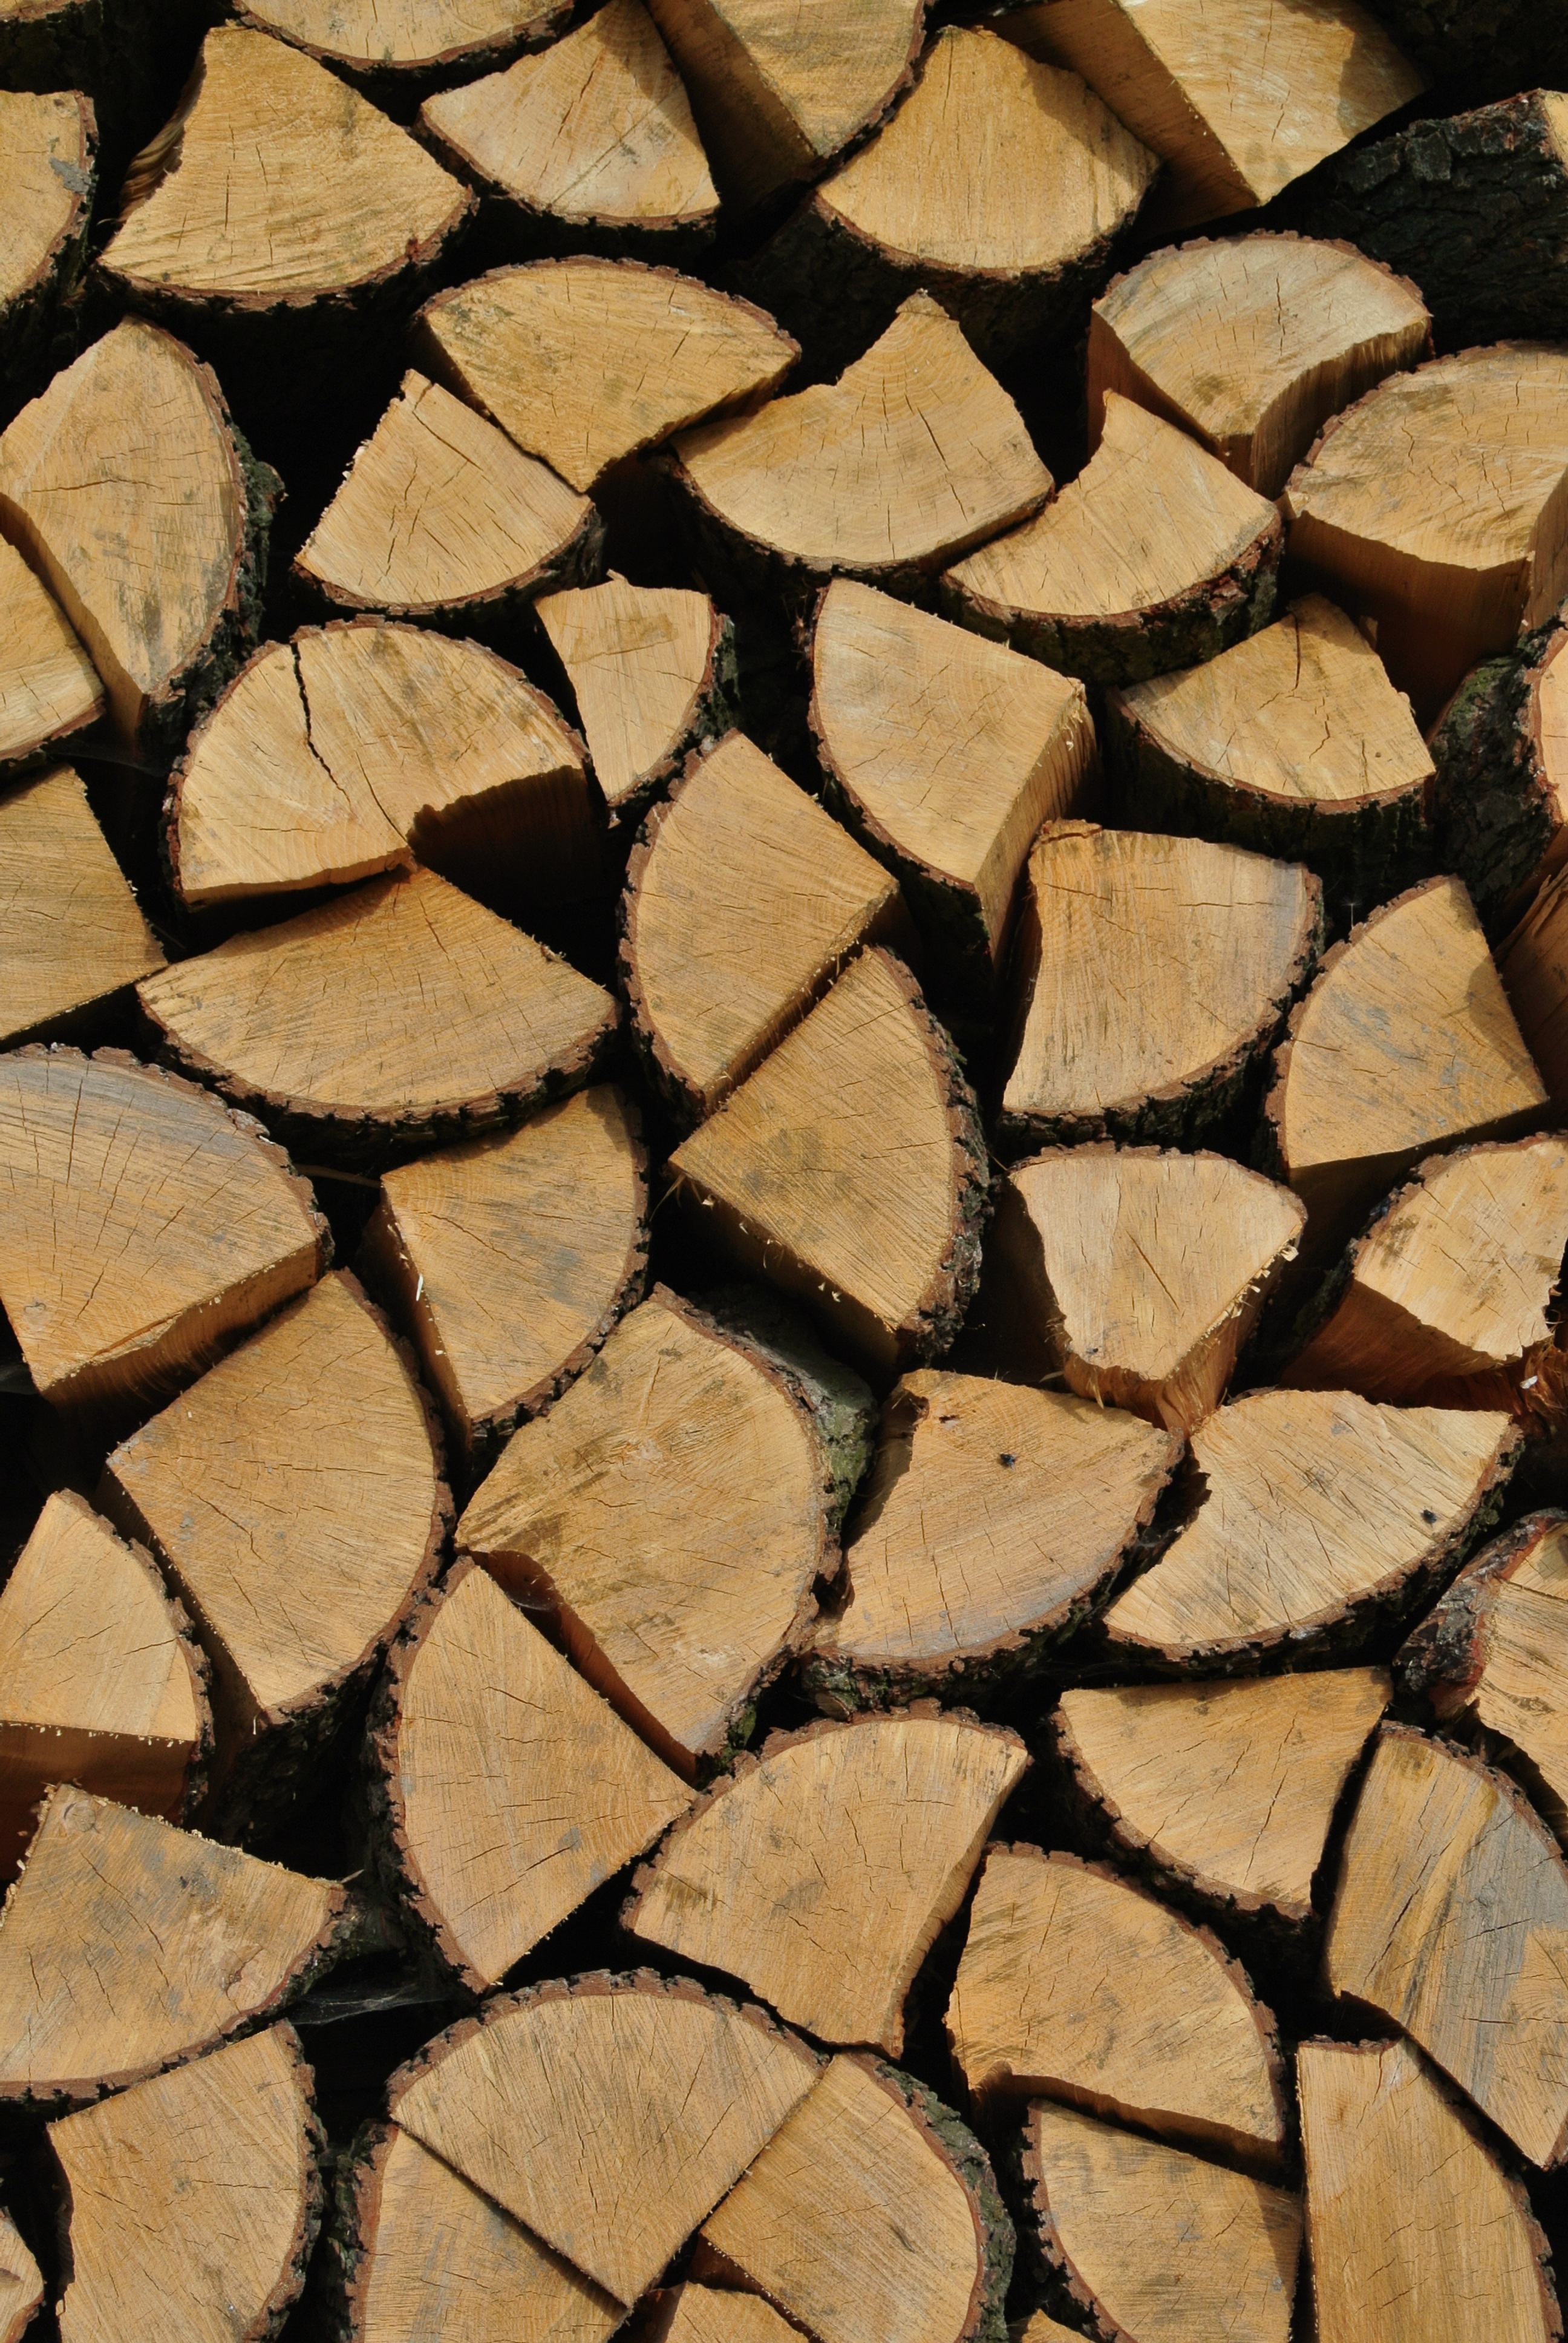
tree, wood, texture, floor, trunk, cobblestone, wall, asphalt, pattern, line, soil, stone wall, firewood, stack, circle, art, design, fuel, the details of the, flooring, the bark, the structure of the, road surface